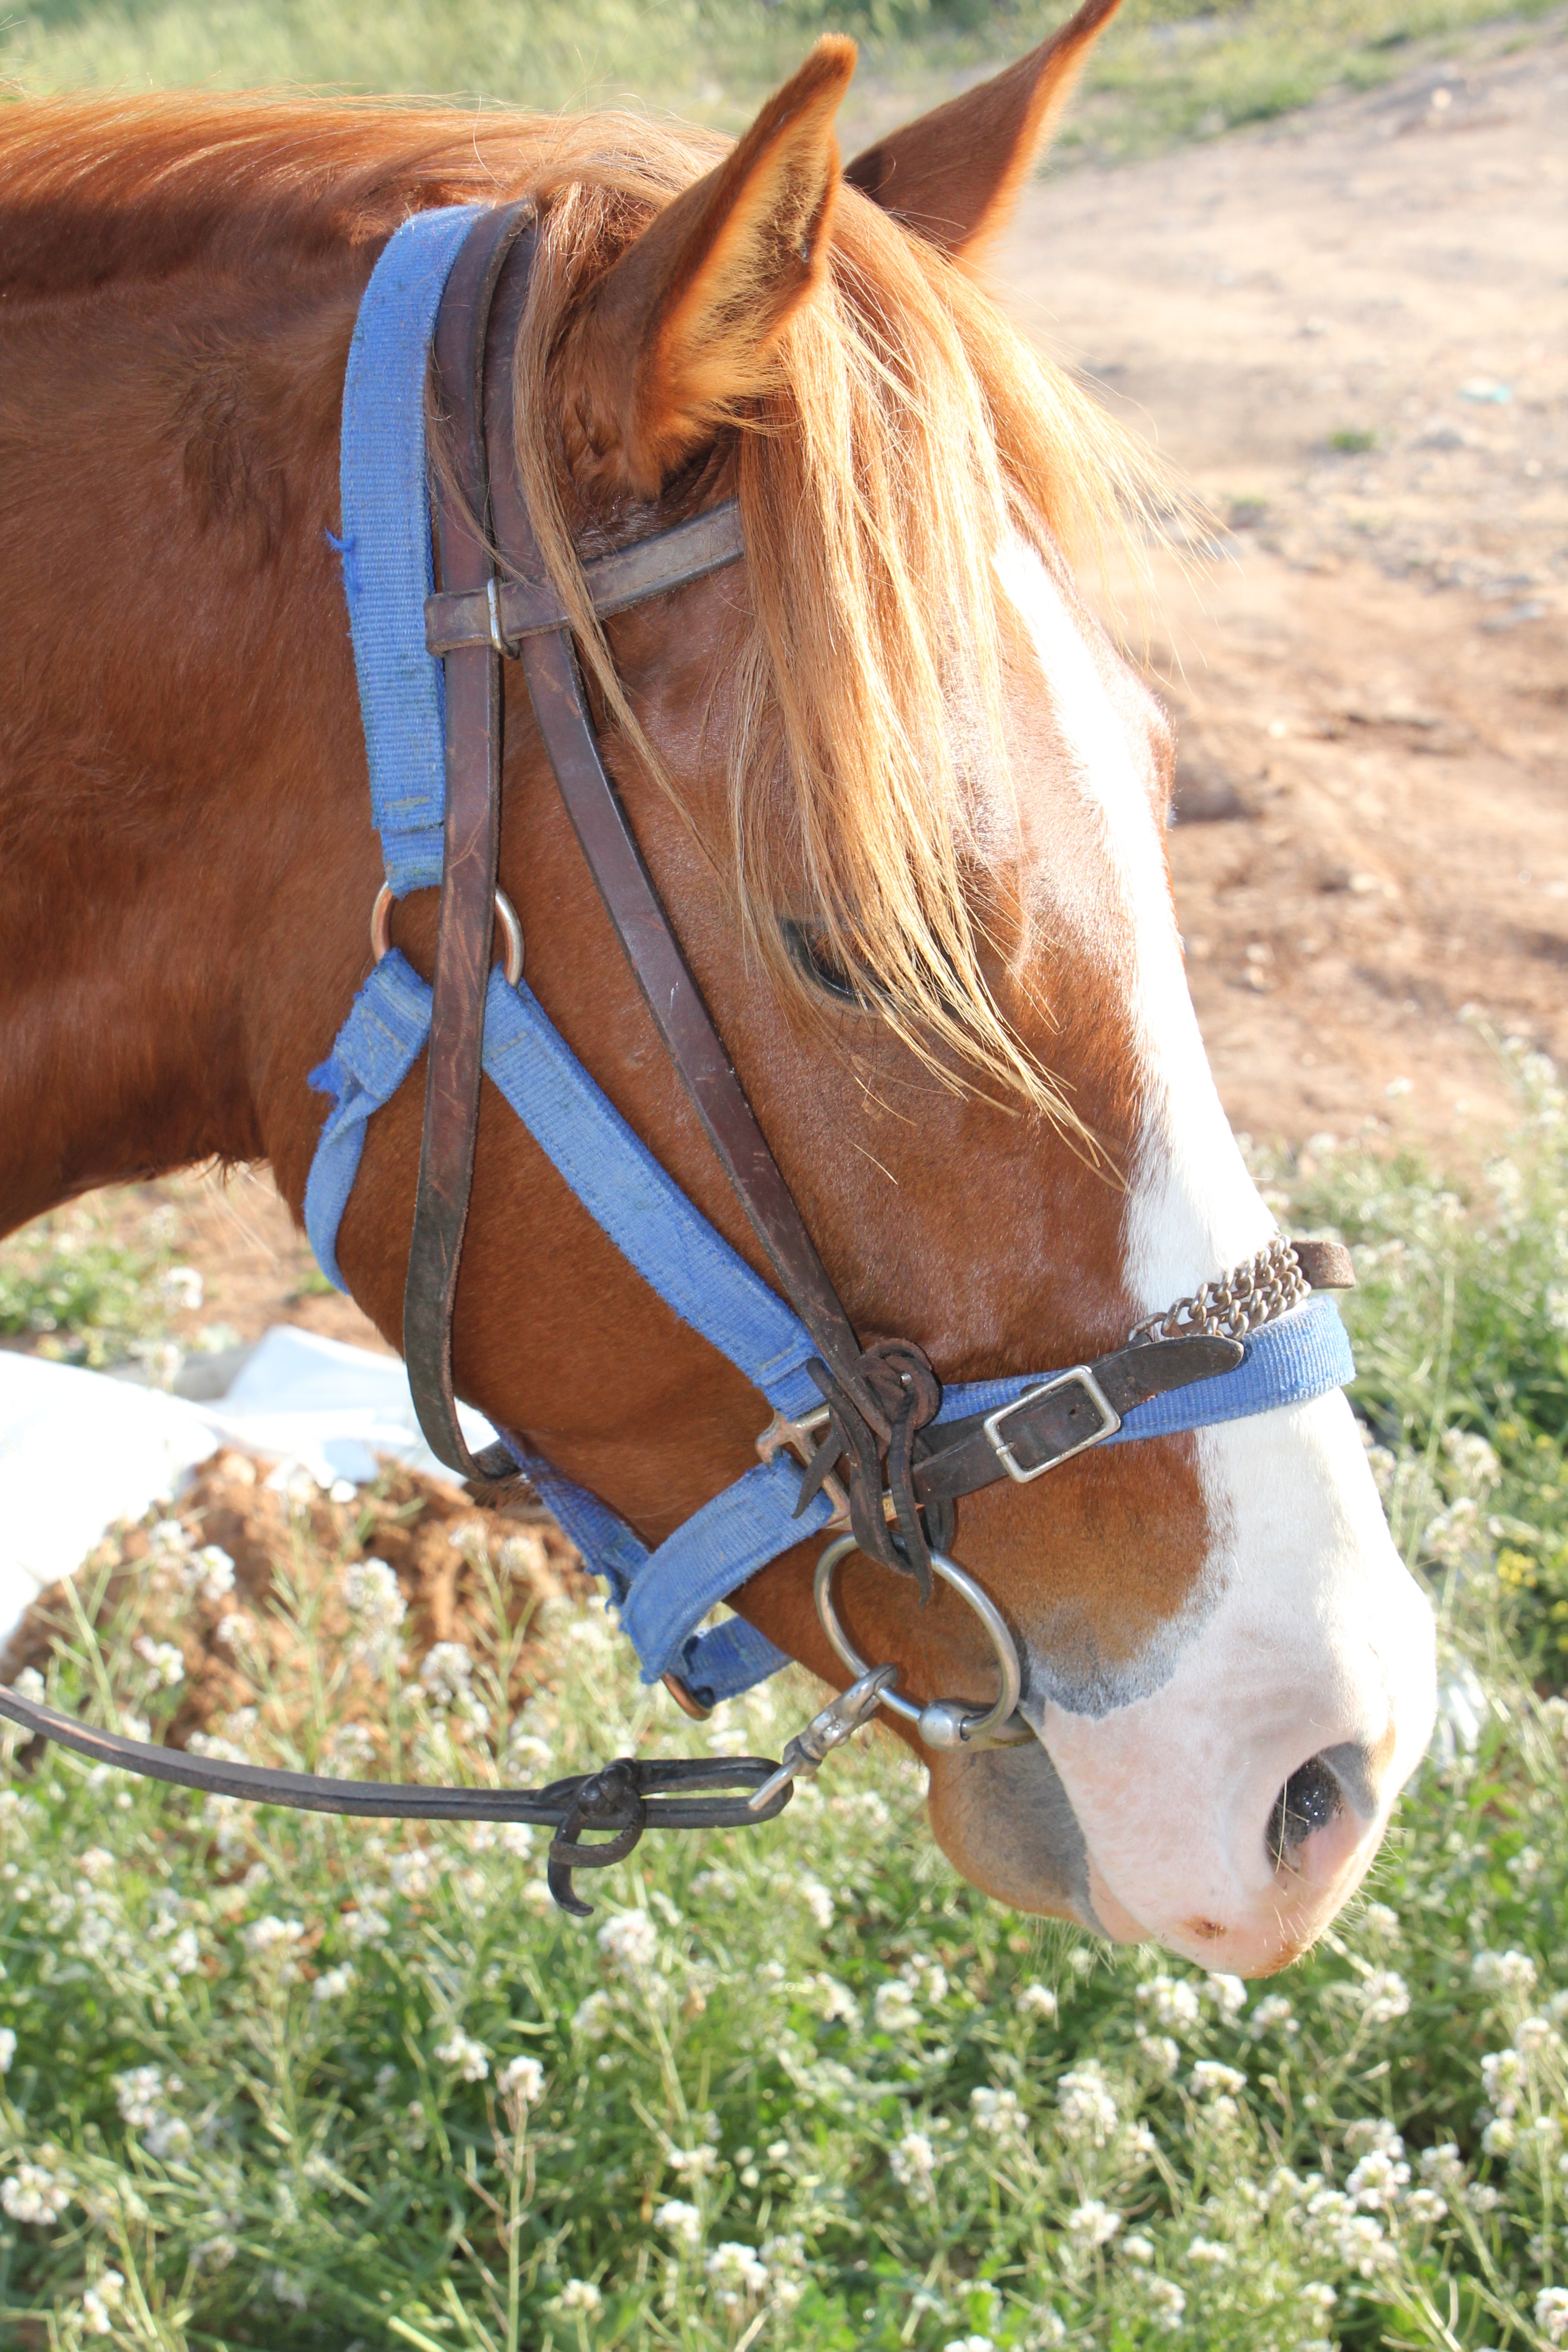
nature, looking, pasture, horse, brown, rein, stallion, mane, bridle, face, mare, halter, pack animal, horse like mammal, mustang horse, horse harness, horse tack, horse grooming